Brent Crayon

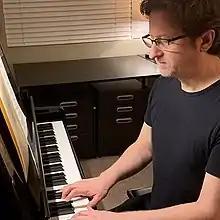
Brent Crayon

Brent Crayon is an American pianist, musical director, orchestrator and copyist.